Static-X

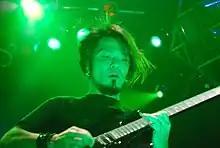
Koichi Fukuda

Their fifth album, "Cannibal", released on April 3, 2007, marked the studio return of their original guitarist, Koichi Fukuda. One of the new tracks called "No Submission" was released on the "Saw III soundtrack" prior to the album's release. "Cannibal" was released as a digital download single at iTunes. "Destroyer" was released as a lead off radio single, before the album was released.